Hunting and Gathering (film)

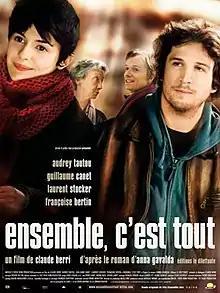
Promotional film poster

Hunting and Gathering is a 2007 French romantic film based on the writer Anna Gavalda's 2004 novel "Hunting and Gathering". It was directed by Claude Berri, who also wrote the screenplay, and stars Audrey Tautou, Guillaume Canet, Laurent Stocker, Françoise Bertin and Alain Sachs. It premiered on 21 March 2007.